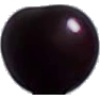
Label: Cherry Wax Black 1